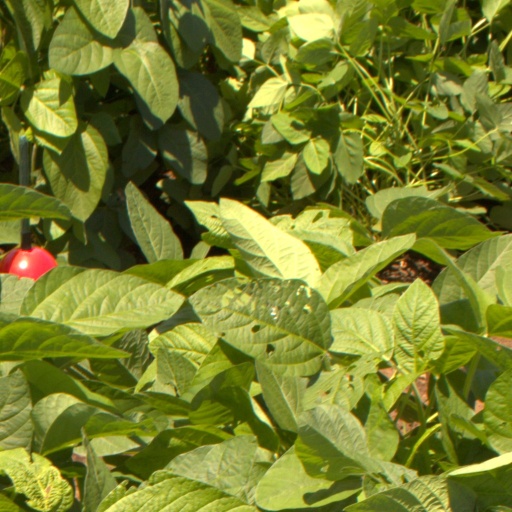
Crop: soybean